Surfbird

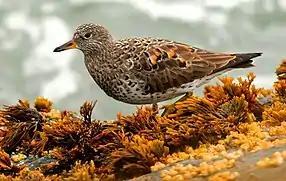
Surfbird in Humboldt County, California.

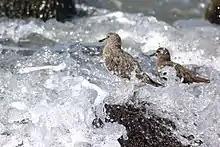
Non-breeding surfbirds feed in the spray zone of rocky shores.

The surfbird is a large sandpiper, reminiscent of the turnstones or the great knot. It measures and weighs . The sexes look the same, but the females are slightly larger than males on average.